Spyro Reignited Trilogy

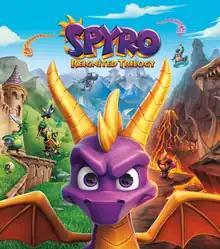

Spyro Reignited Trilogy is a 2018 platform game compilation developed by Toys for Bob and published by Activision. It includes remakes of the first three games in the "Spyro" series: "Spyro the Dragon" (1998), "" (1999), and "" (2000) that were originally developed by Insomniac Games. "Reignited" was released for PlayStation 4 and Xbox One in November 2018, while Nintendo Switch and Windows versions were released in September 2019. The collection received positive reviews from critics and has sold over 10 million units as of September 2023.